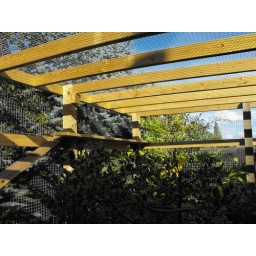
tig in cat house 6